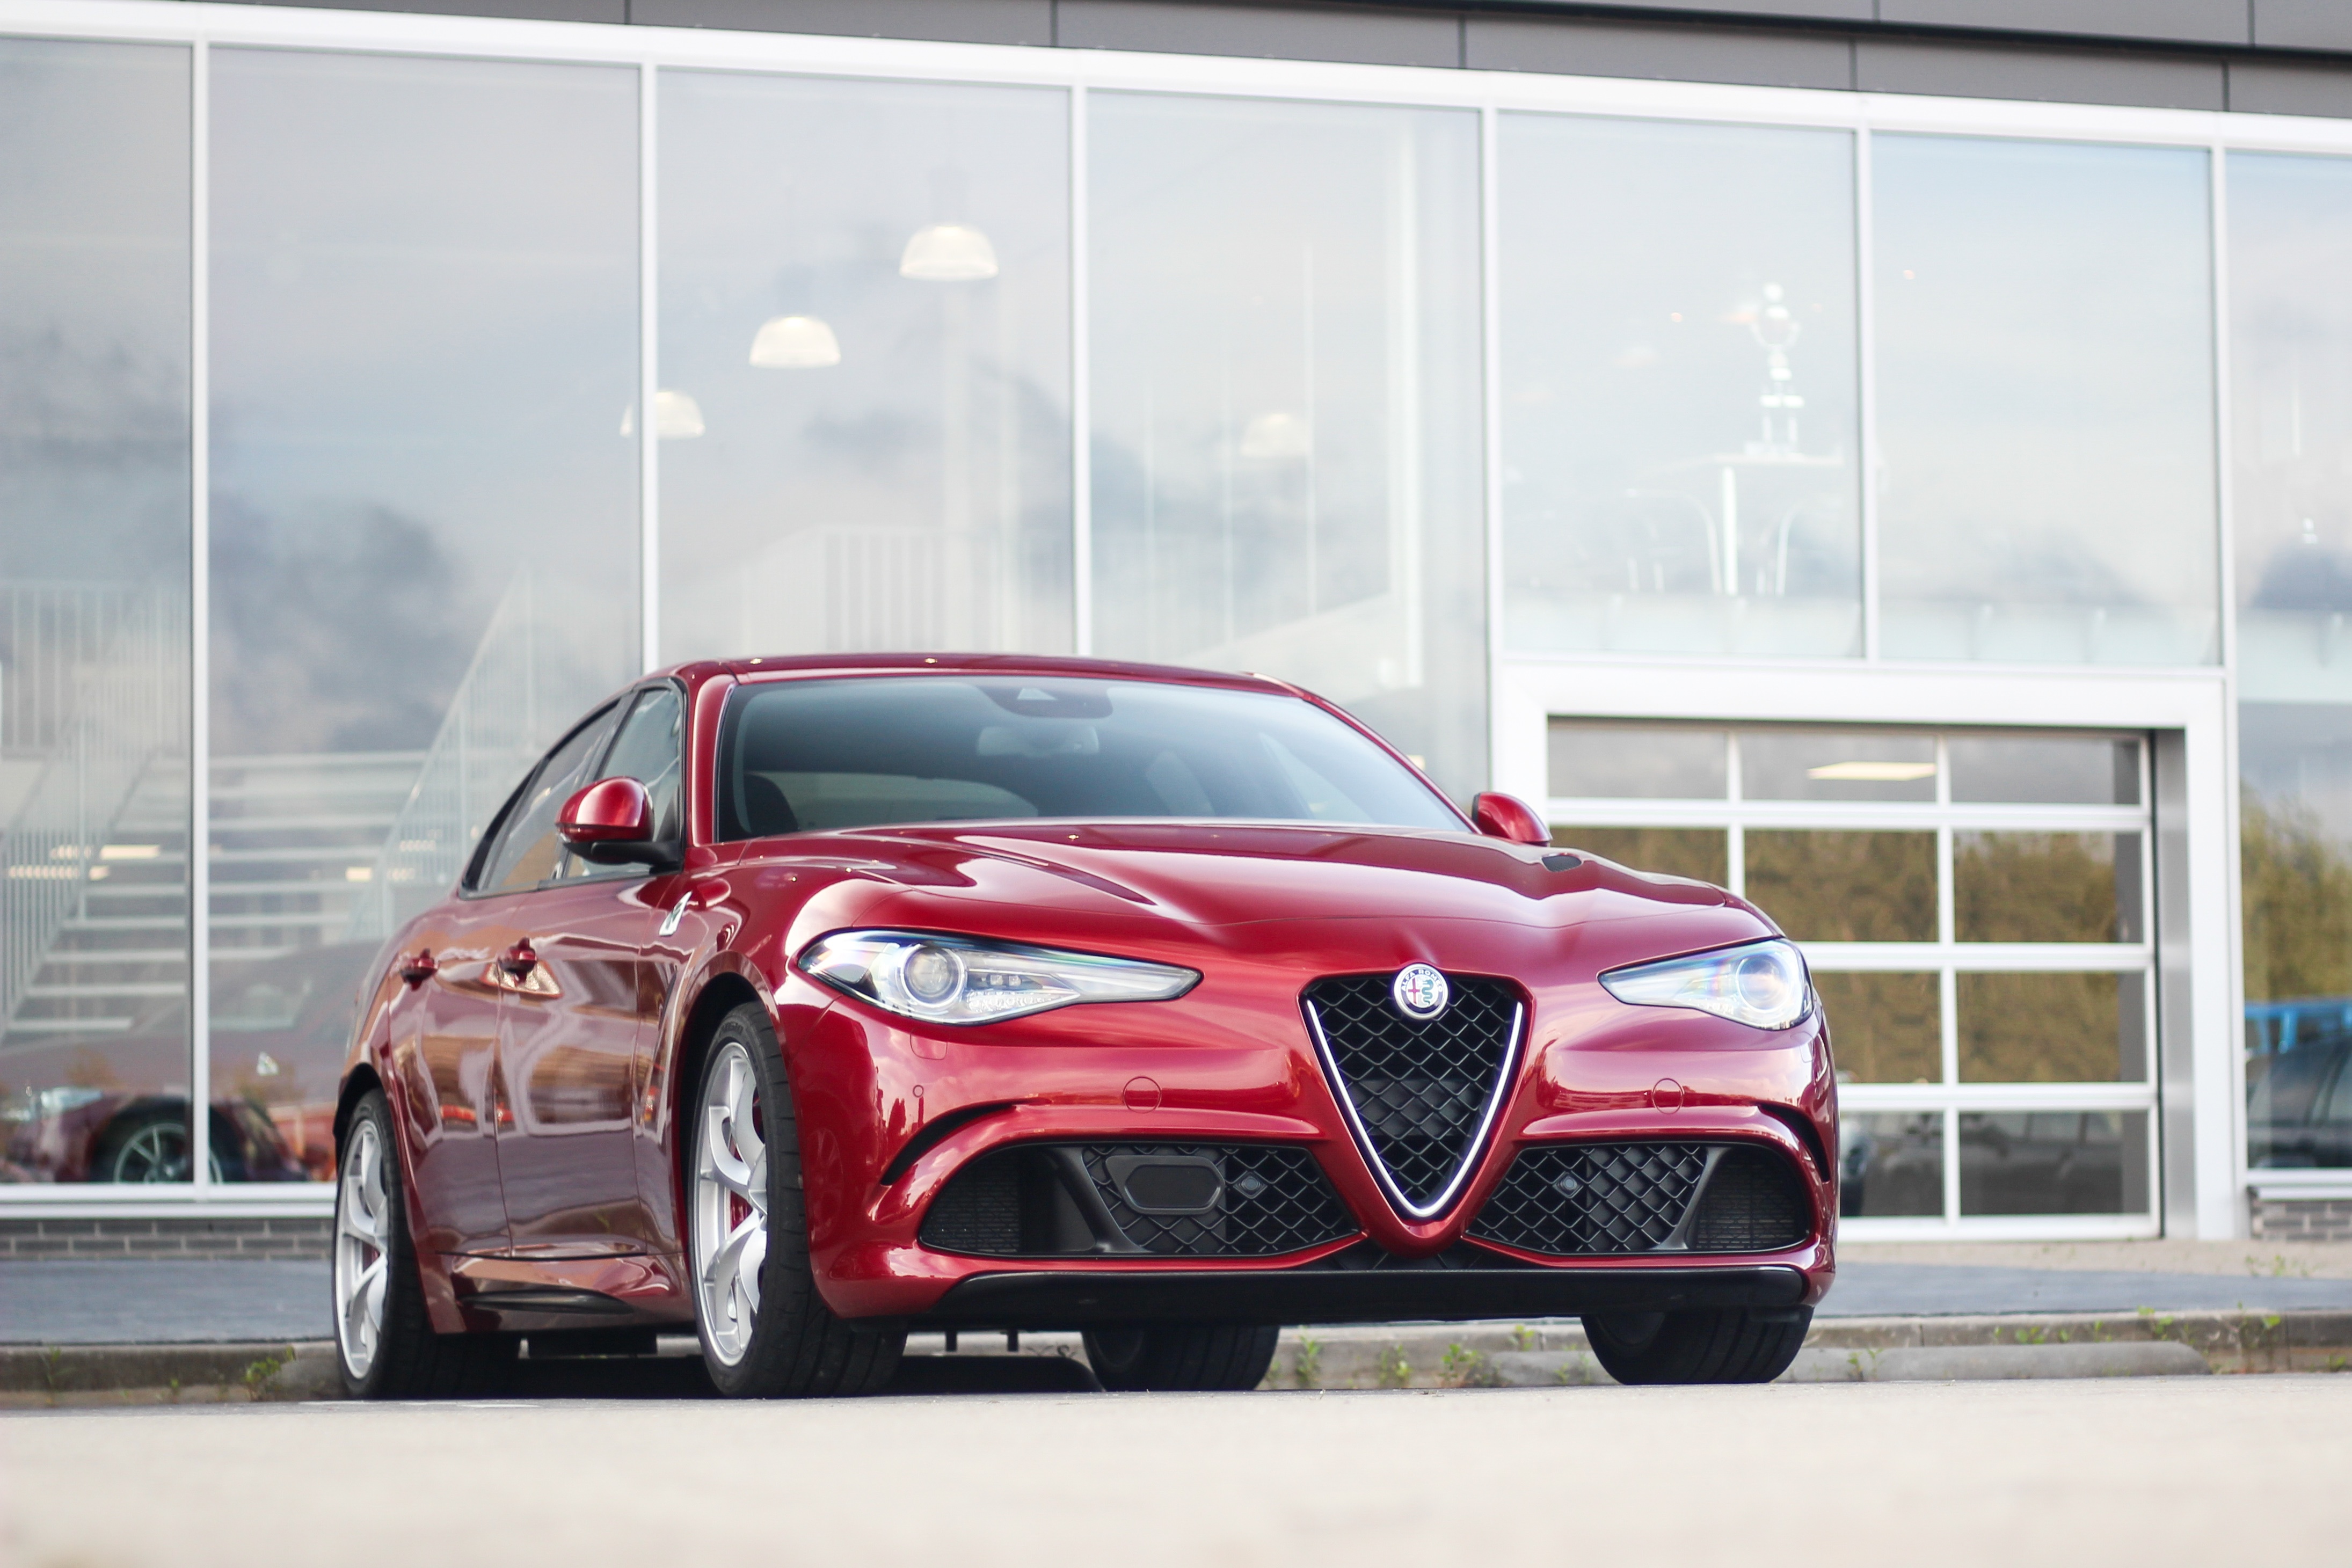
car, wheel, vehicle, sports car, sedan, bmw, alfa romeo, land vehicle, automobile make, automotive design, luxury vehicle, performance car, family car, executive car, sports sedan, mid size car, personal luxury car